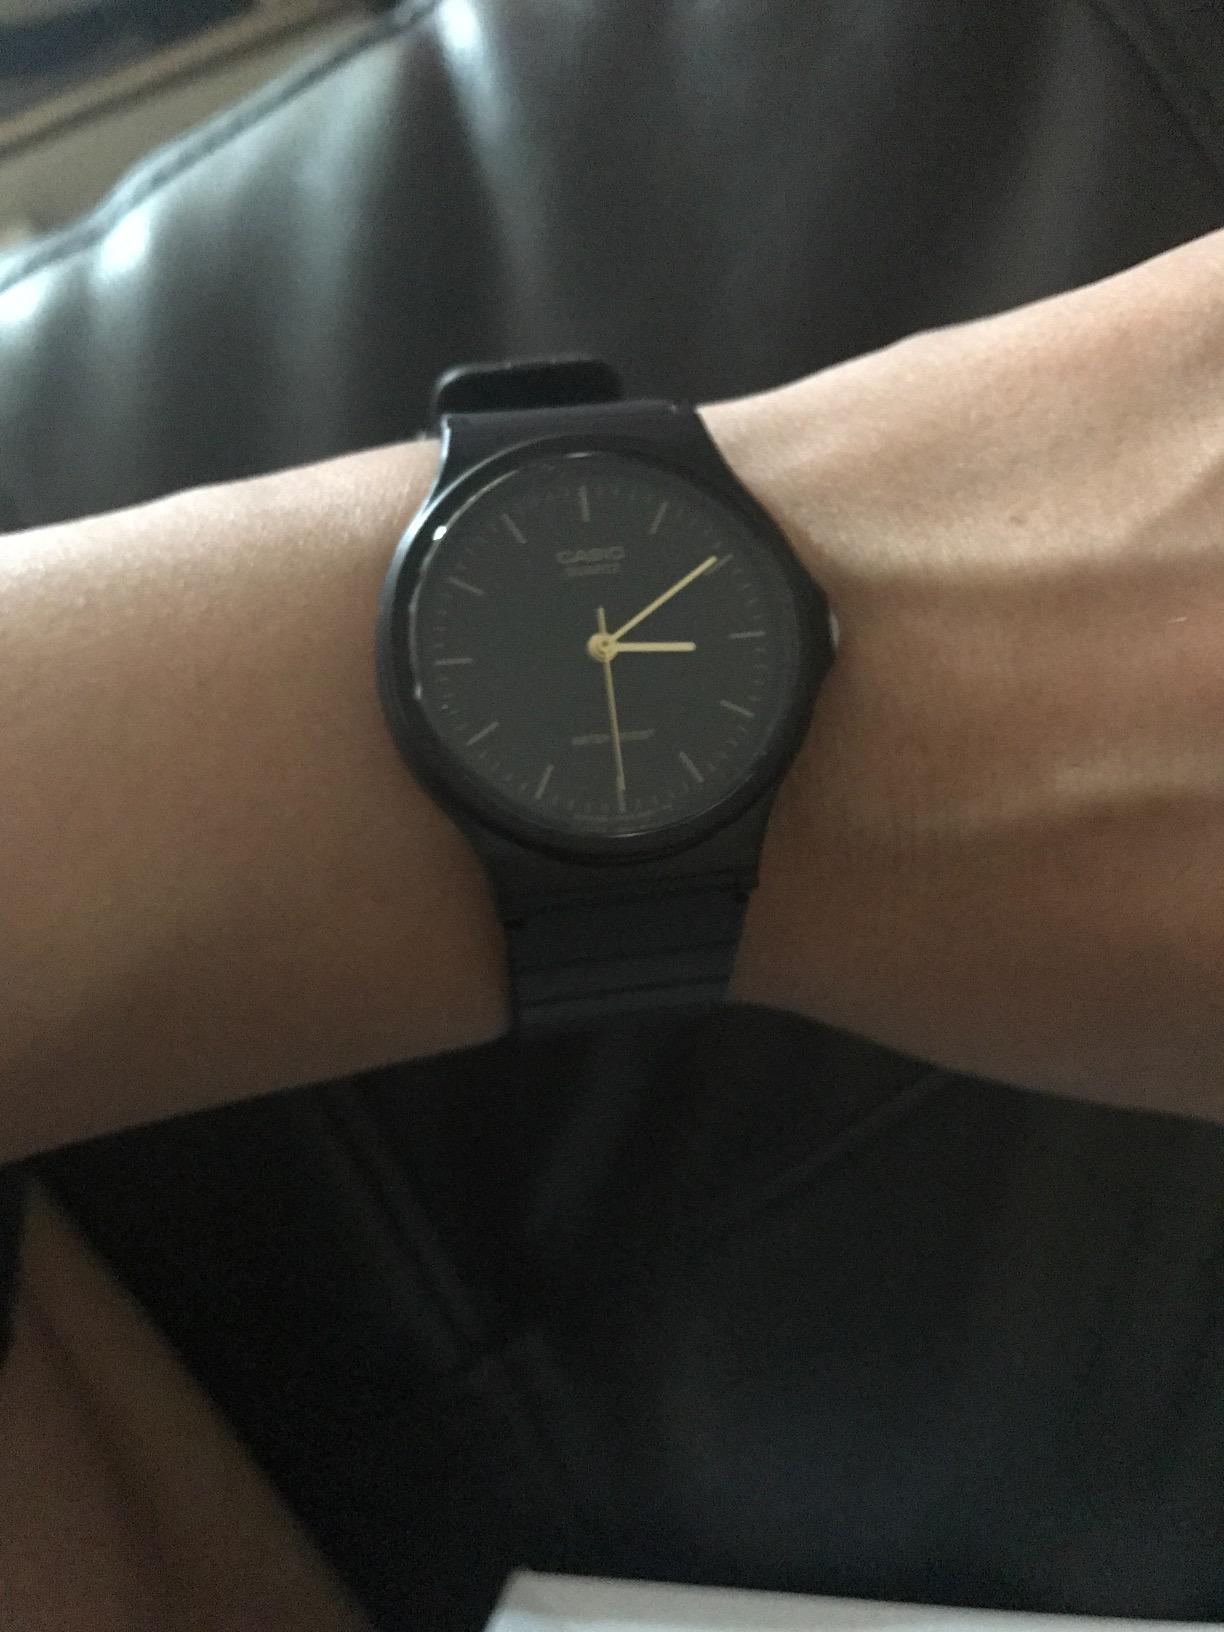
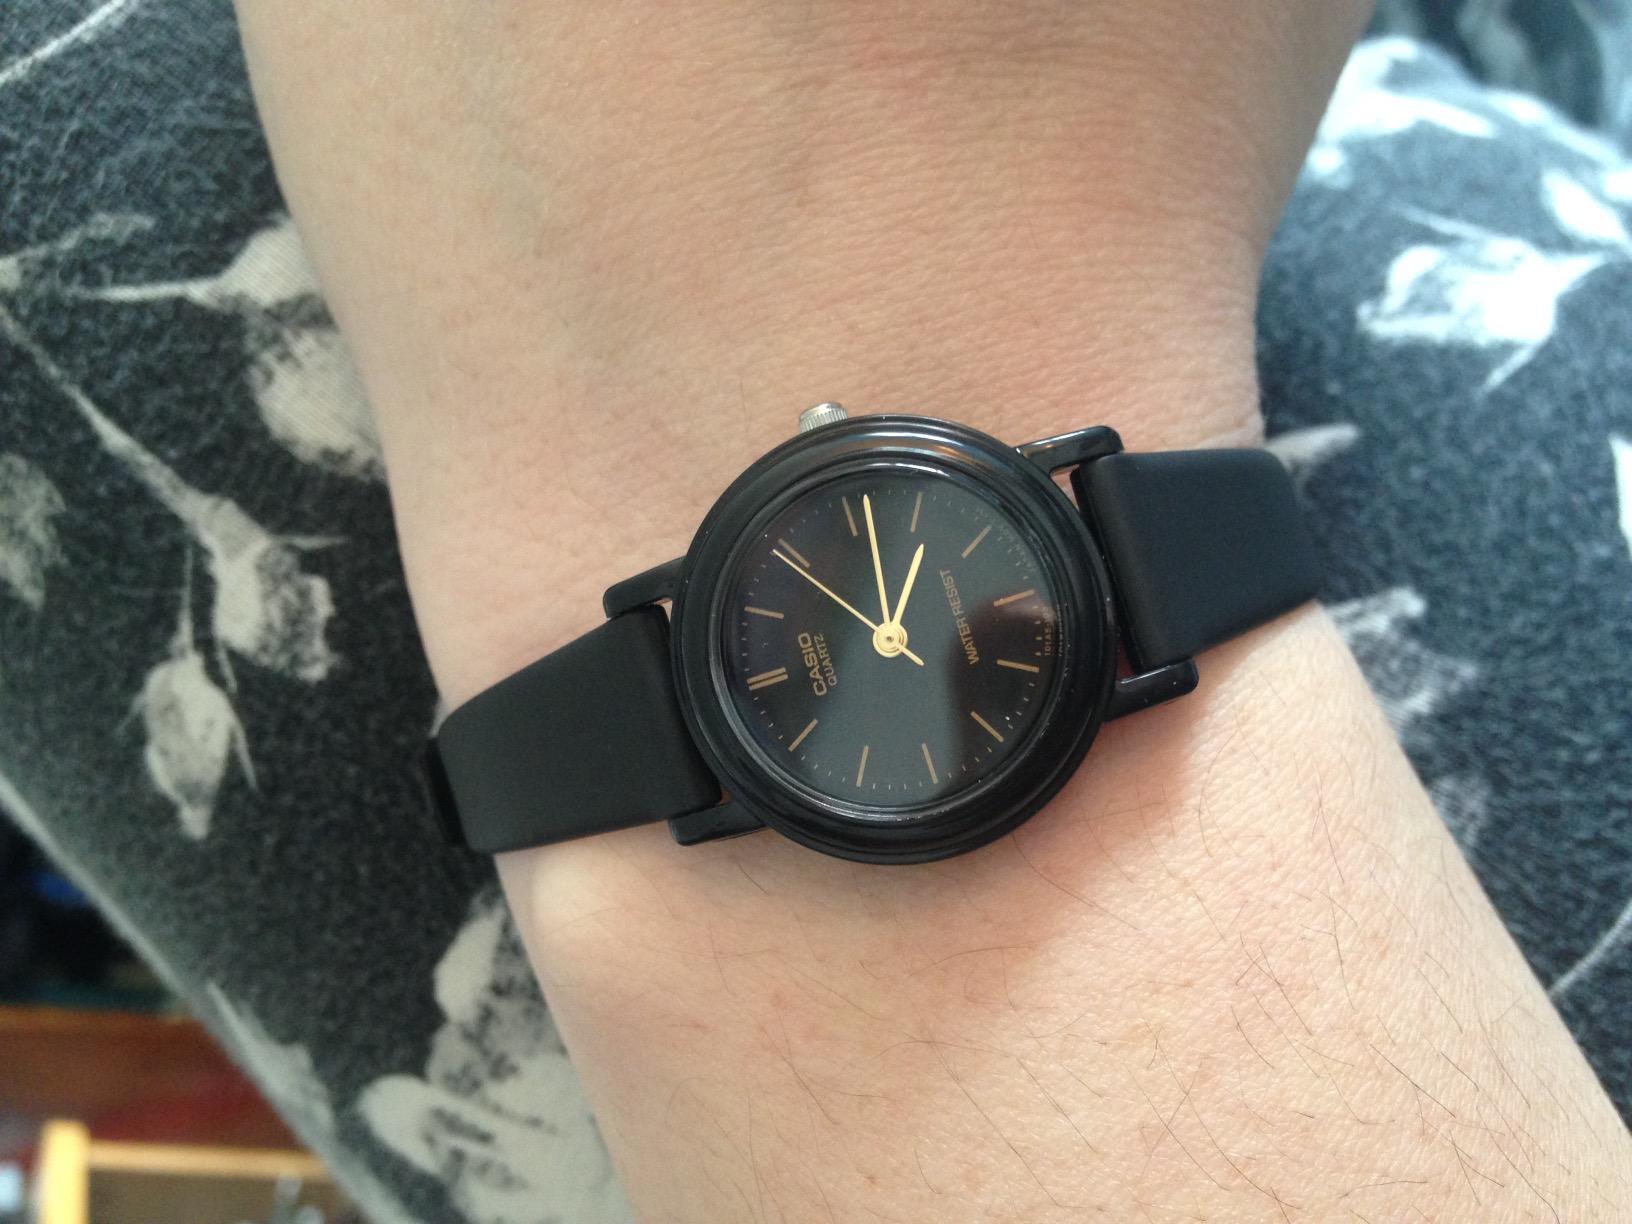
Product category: accessories_watch
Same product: no